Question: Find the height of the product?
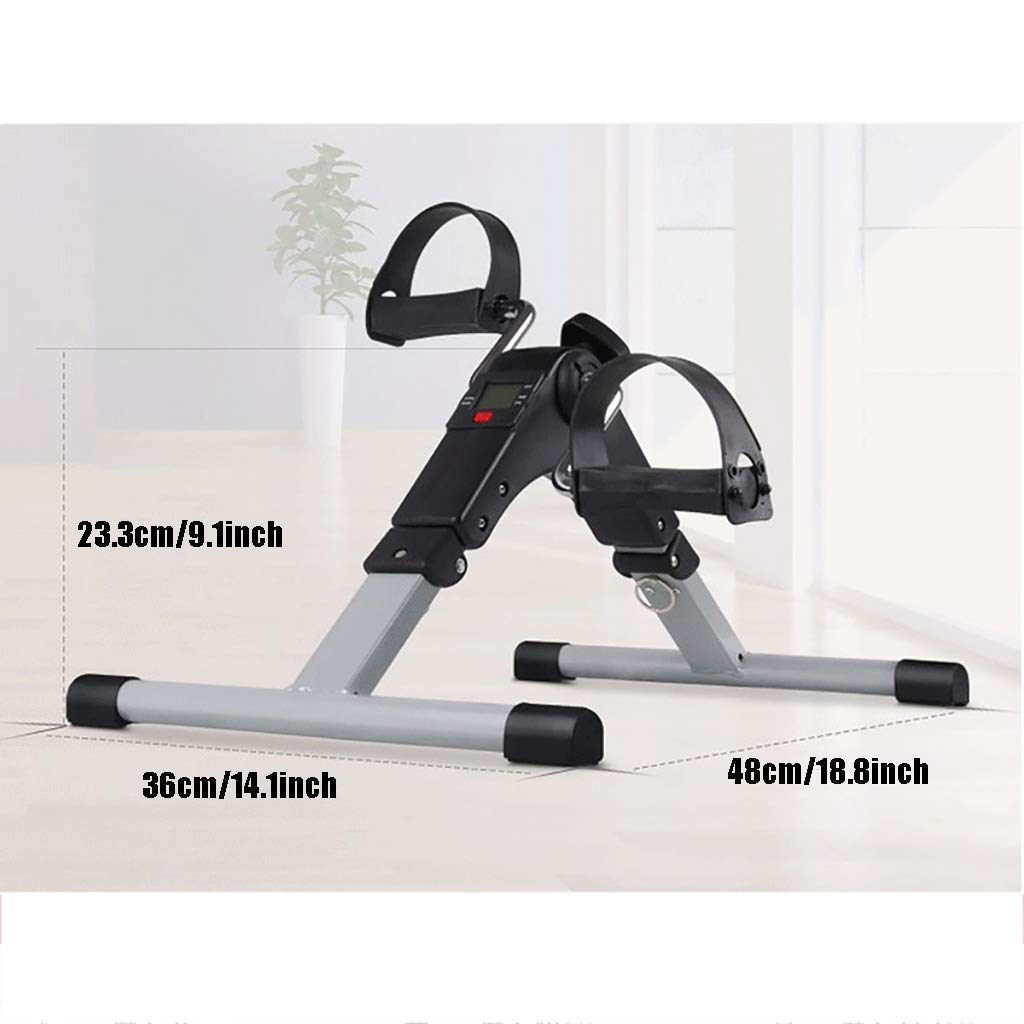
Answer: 23.3 centimetre